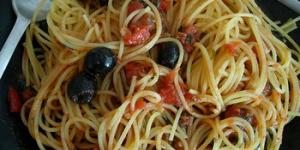
espaguetis a la putanesca con salsa